Herbie Lewis (musician)

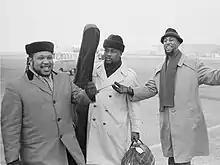
Les McCann, Herbie Lewis & Ron Jefferson (1962)

Herbie Lewis (February 17, 1941 – May 18, 2007) was an American jazz double bassist and jazz educator. He played or recorded with Cannonball Adderley, Stanley Turrentine, Bobby Hutcherson, Freddie Hubbard, Harold Land, Jackie McLean, Archie Shepp, Tete Montoliu and McCoy Tyner.